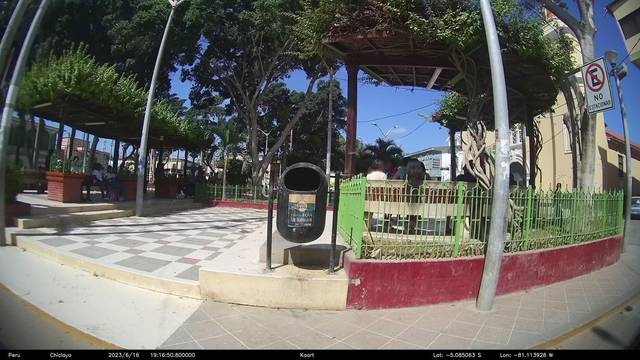
Region: Peru
Coordinates: -5.085, -81.114